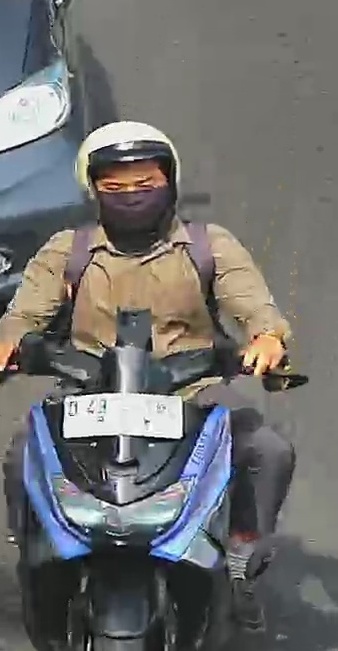
person-with-helmet: 1
person-without-helmet: 0